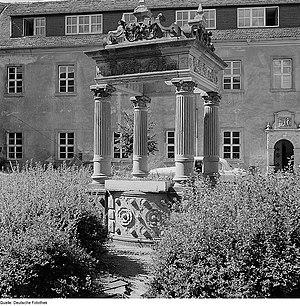
Le château de Wiesenburg est un château allemand du Brandebourg. Il se trouve au sud-ouest du village de Wiesenburg dans l'arrondissement de Potsdam-Mittelmark et au bord du parc naturel du Hoher Fläming. Le parc du château s'étend du château, jusqu'à la gare de Wiesenburg.